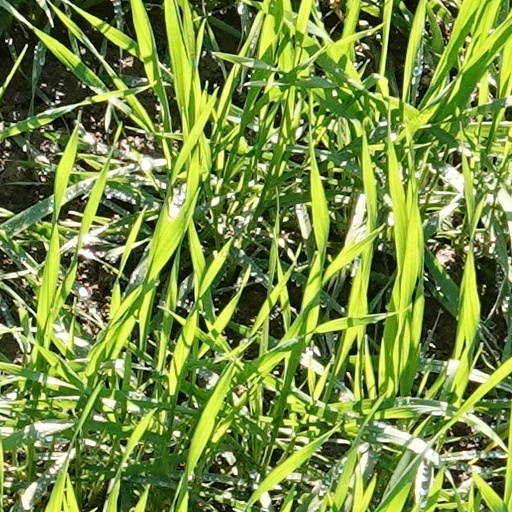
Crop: wheat